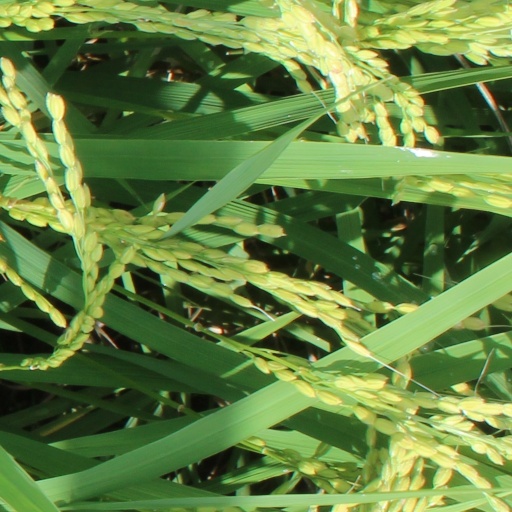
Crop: rice